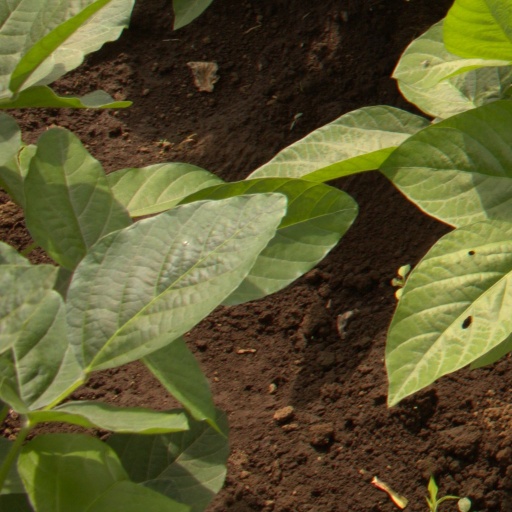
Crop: soybean